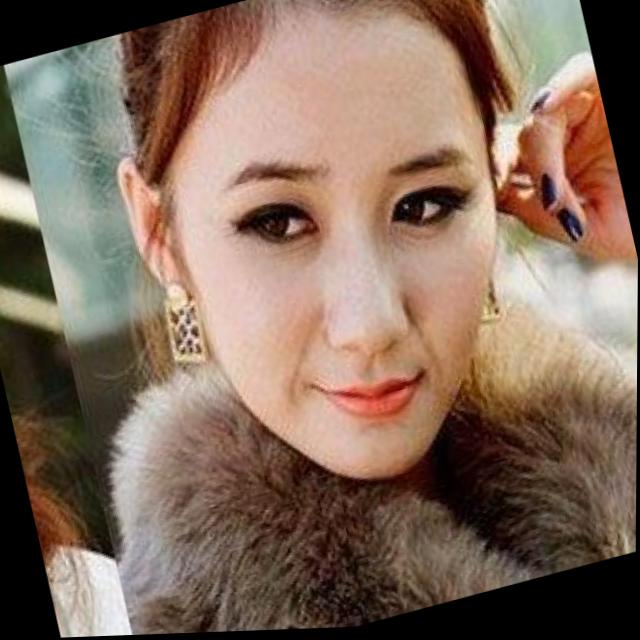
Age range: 21-44